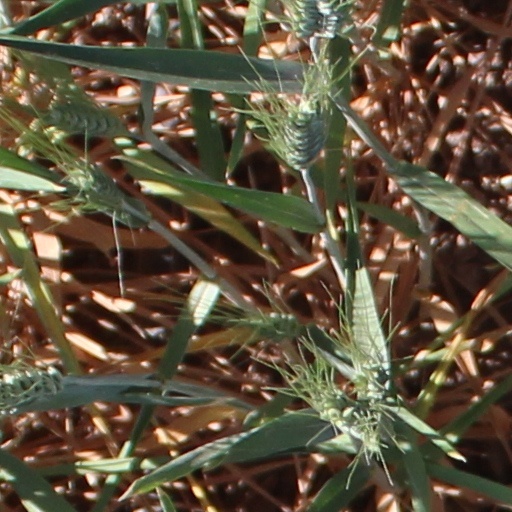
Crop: wheat